Americus Hotel

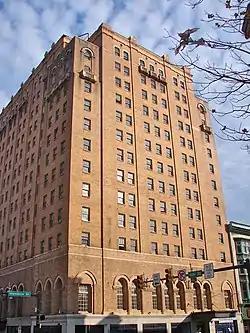

Americus Hotel is a historic hotel in Allentown, Pennsylvania. Built between 1926 and 1927, it is a 13-story yellow brick building located 541 West Hamilton Street in Center City Allentown.